Guyana–Venezuela relations

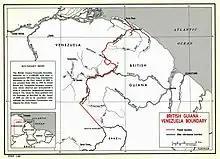
The demarcated border for Venezuela and British Guiana that was made legally binding in 1905 following the Arbitral Award of 1899. It established the first and only accepted boundary between Spanish-speaking Venezuela and its Anglophone counterpart.

In 1999, tensions flared up once more as Venezuelan troops inundated the border areas, inciting protests in Georgetown. In 2007, Guyana claimed Venezuelan troops destroyed Guyanese gold-mining dredges by the border.